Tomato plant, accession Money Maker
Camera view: horizontal (90 deg, fisheye); turntable rotation: 330 degrees
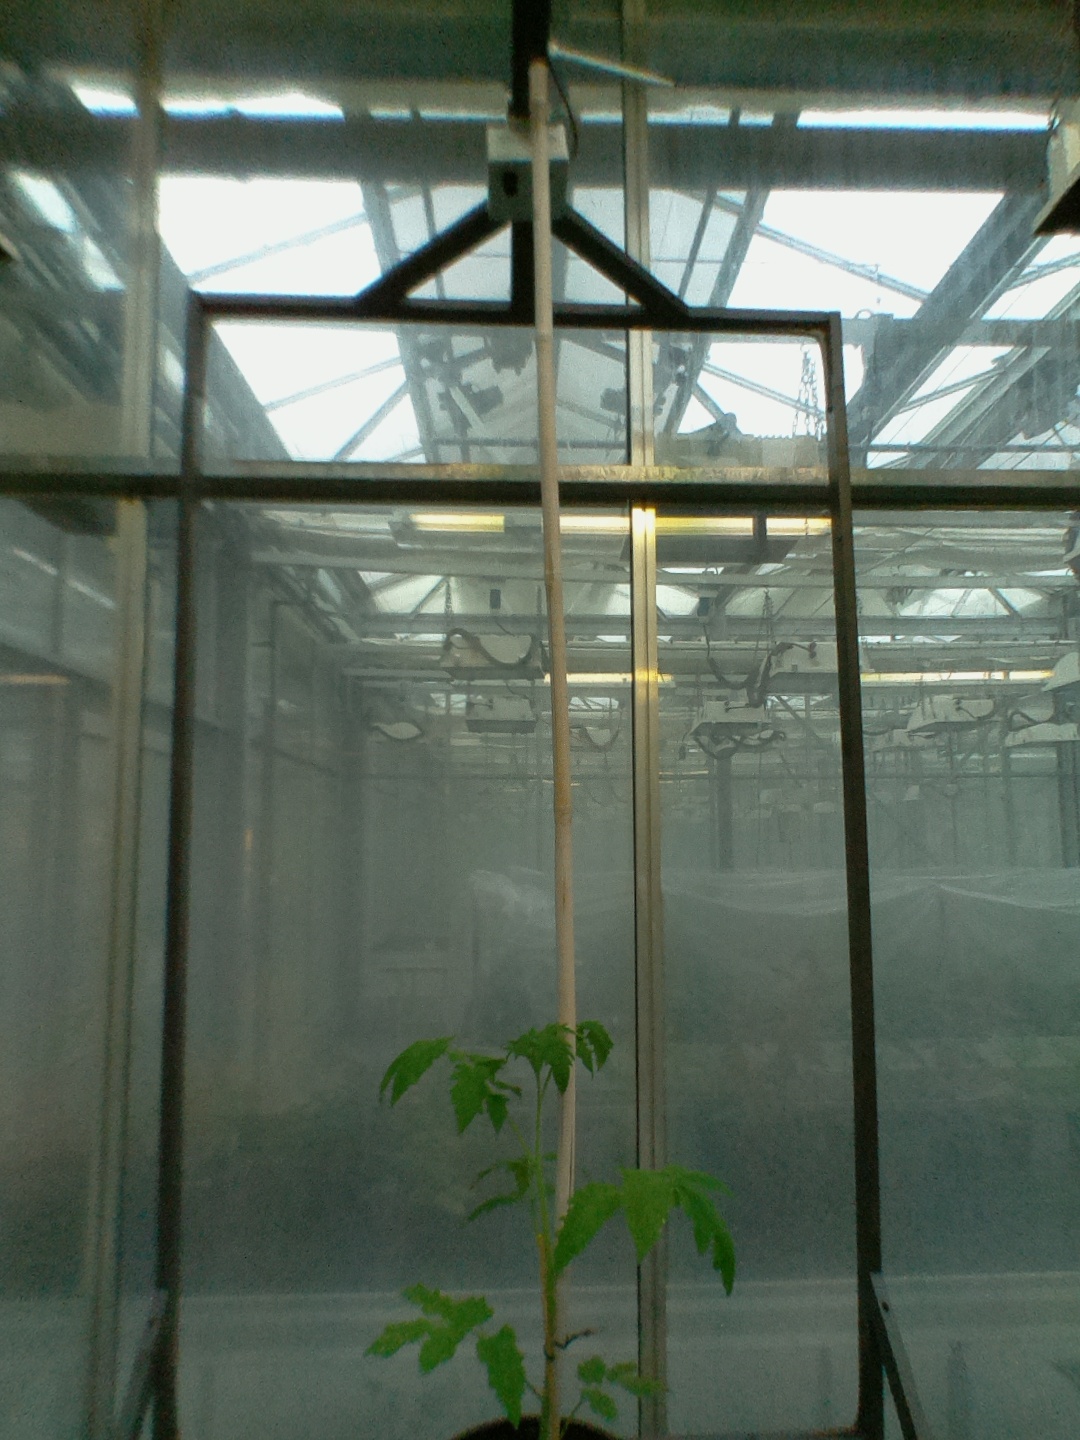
BBCH growth stage 13: 6 of true leaves visible